George Walker (mathematician)

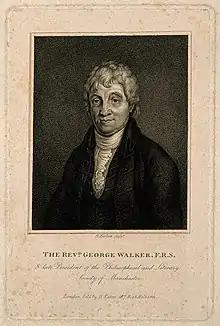

George Walker (c. 1734–1807) was a versatile English Dissenter, known as a mathematician, theologian, Fellow of the Royal Society, and activist.